Paulo Caruso

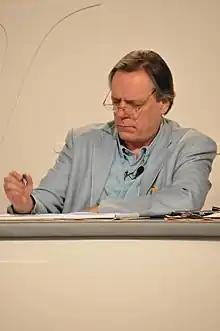
Caruso in "Roda Viva" (2014)

Paulo José Hespanha Caruso (6 December 1949 – 4 March 2023) was a Brazilian satirical cartoonist, caricaturist, illustrator, and television personality.